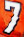
Number: 7